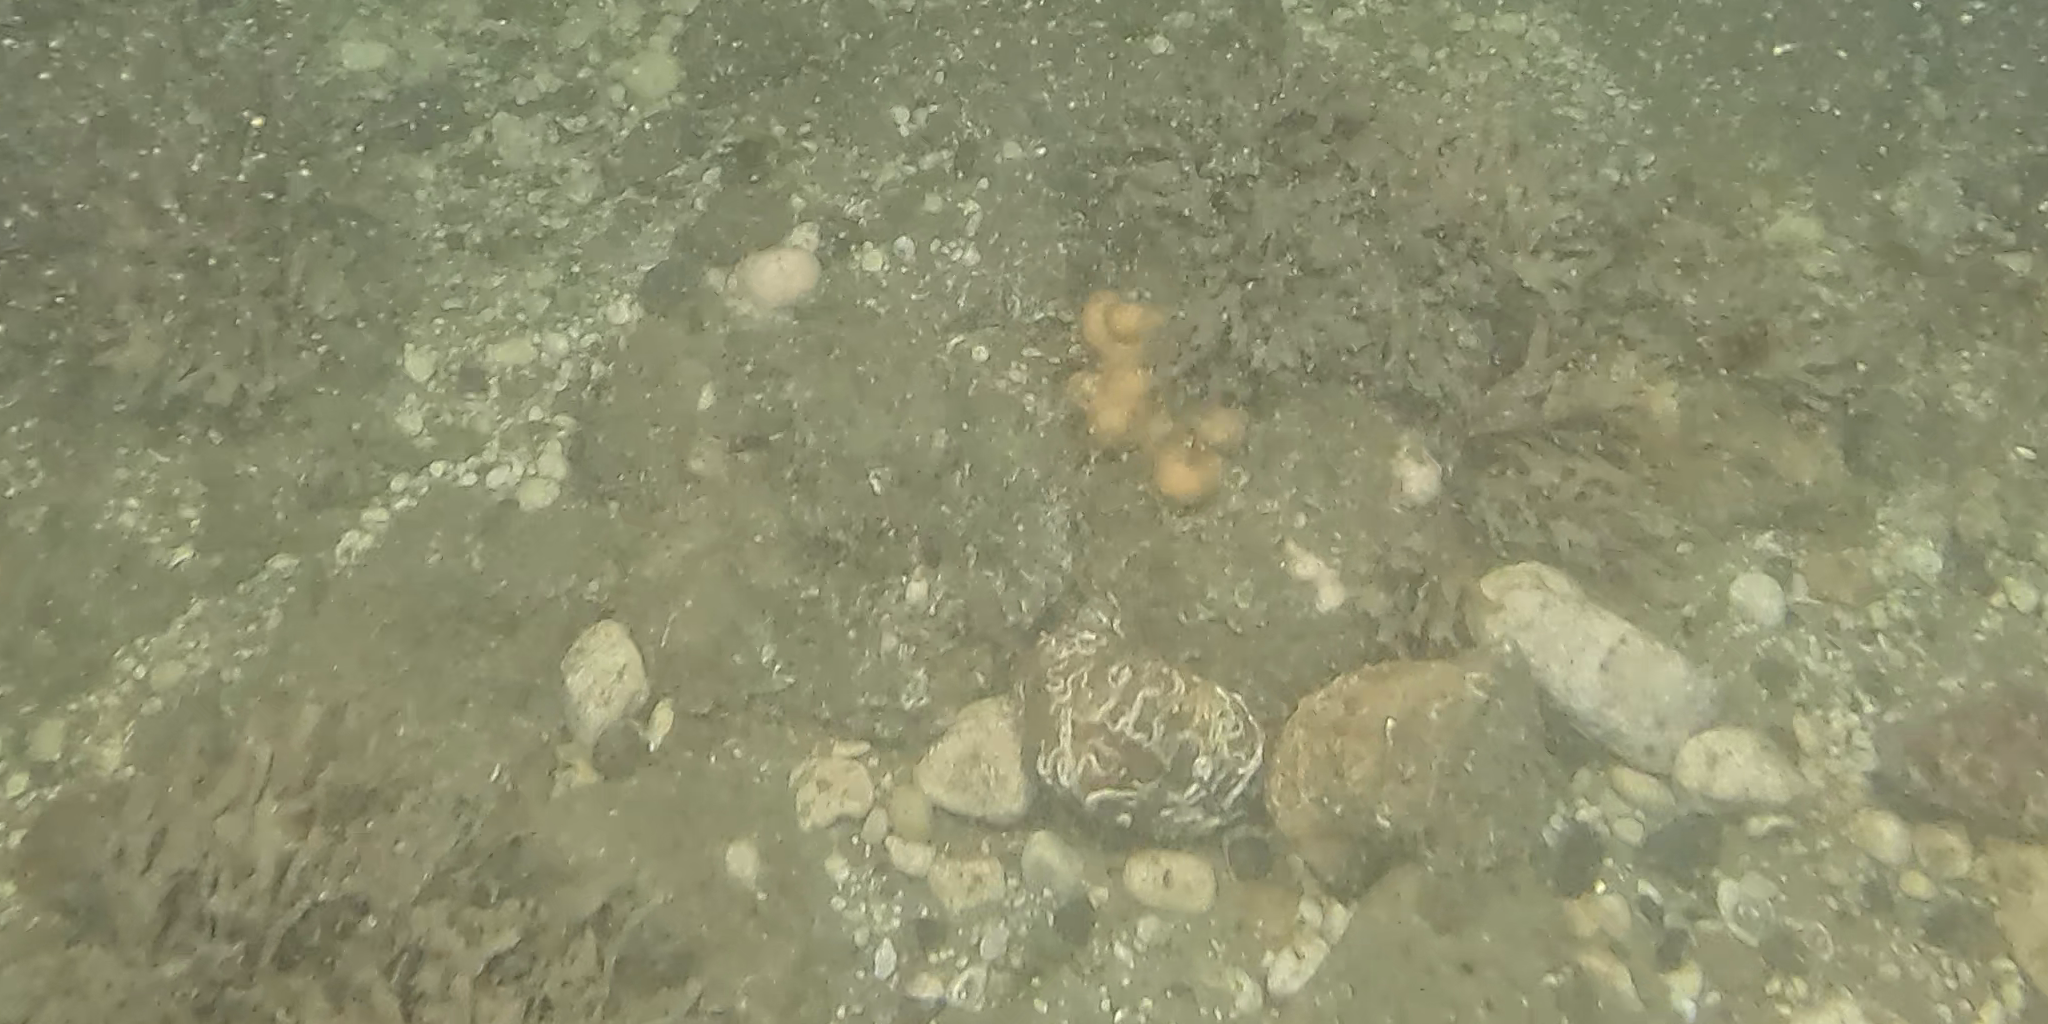
Seabed habitat: stone